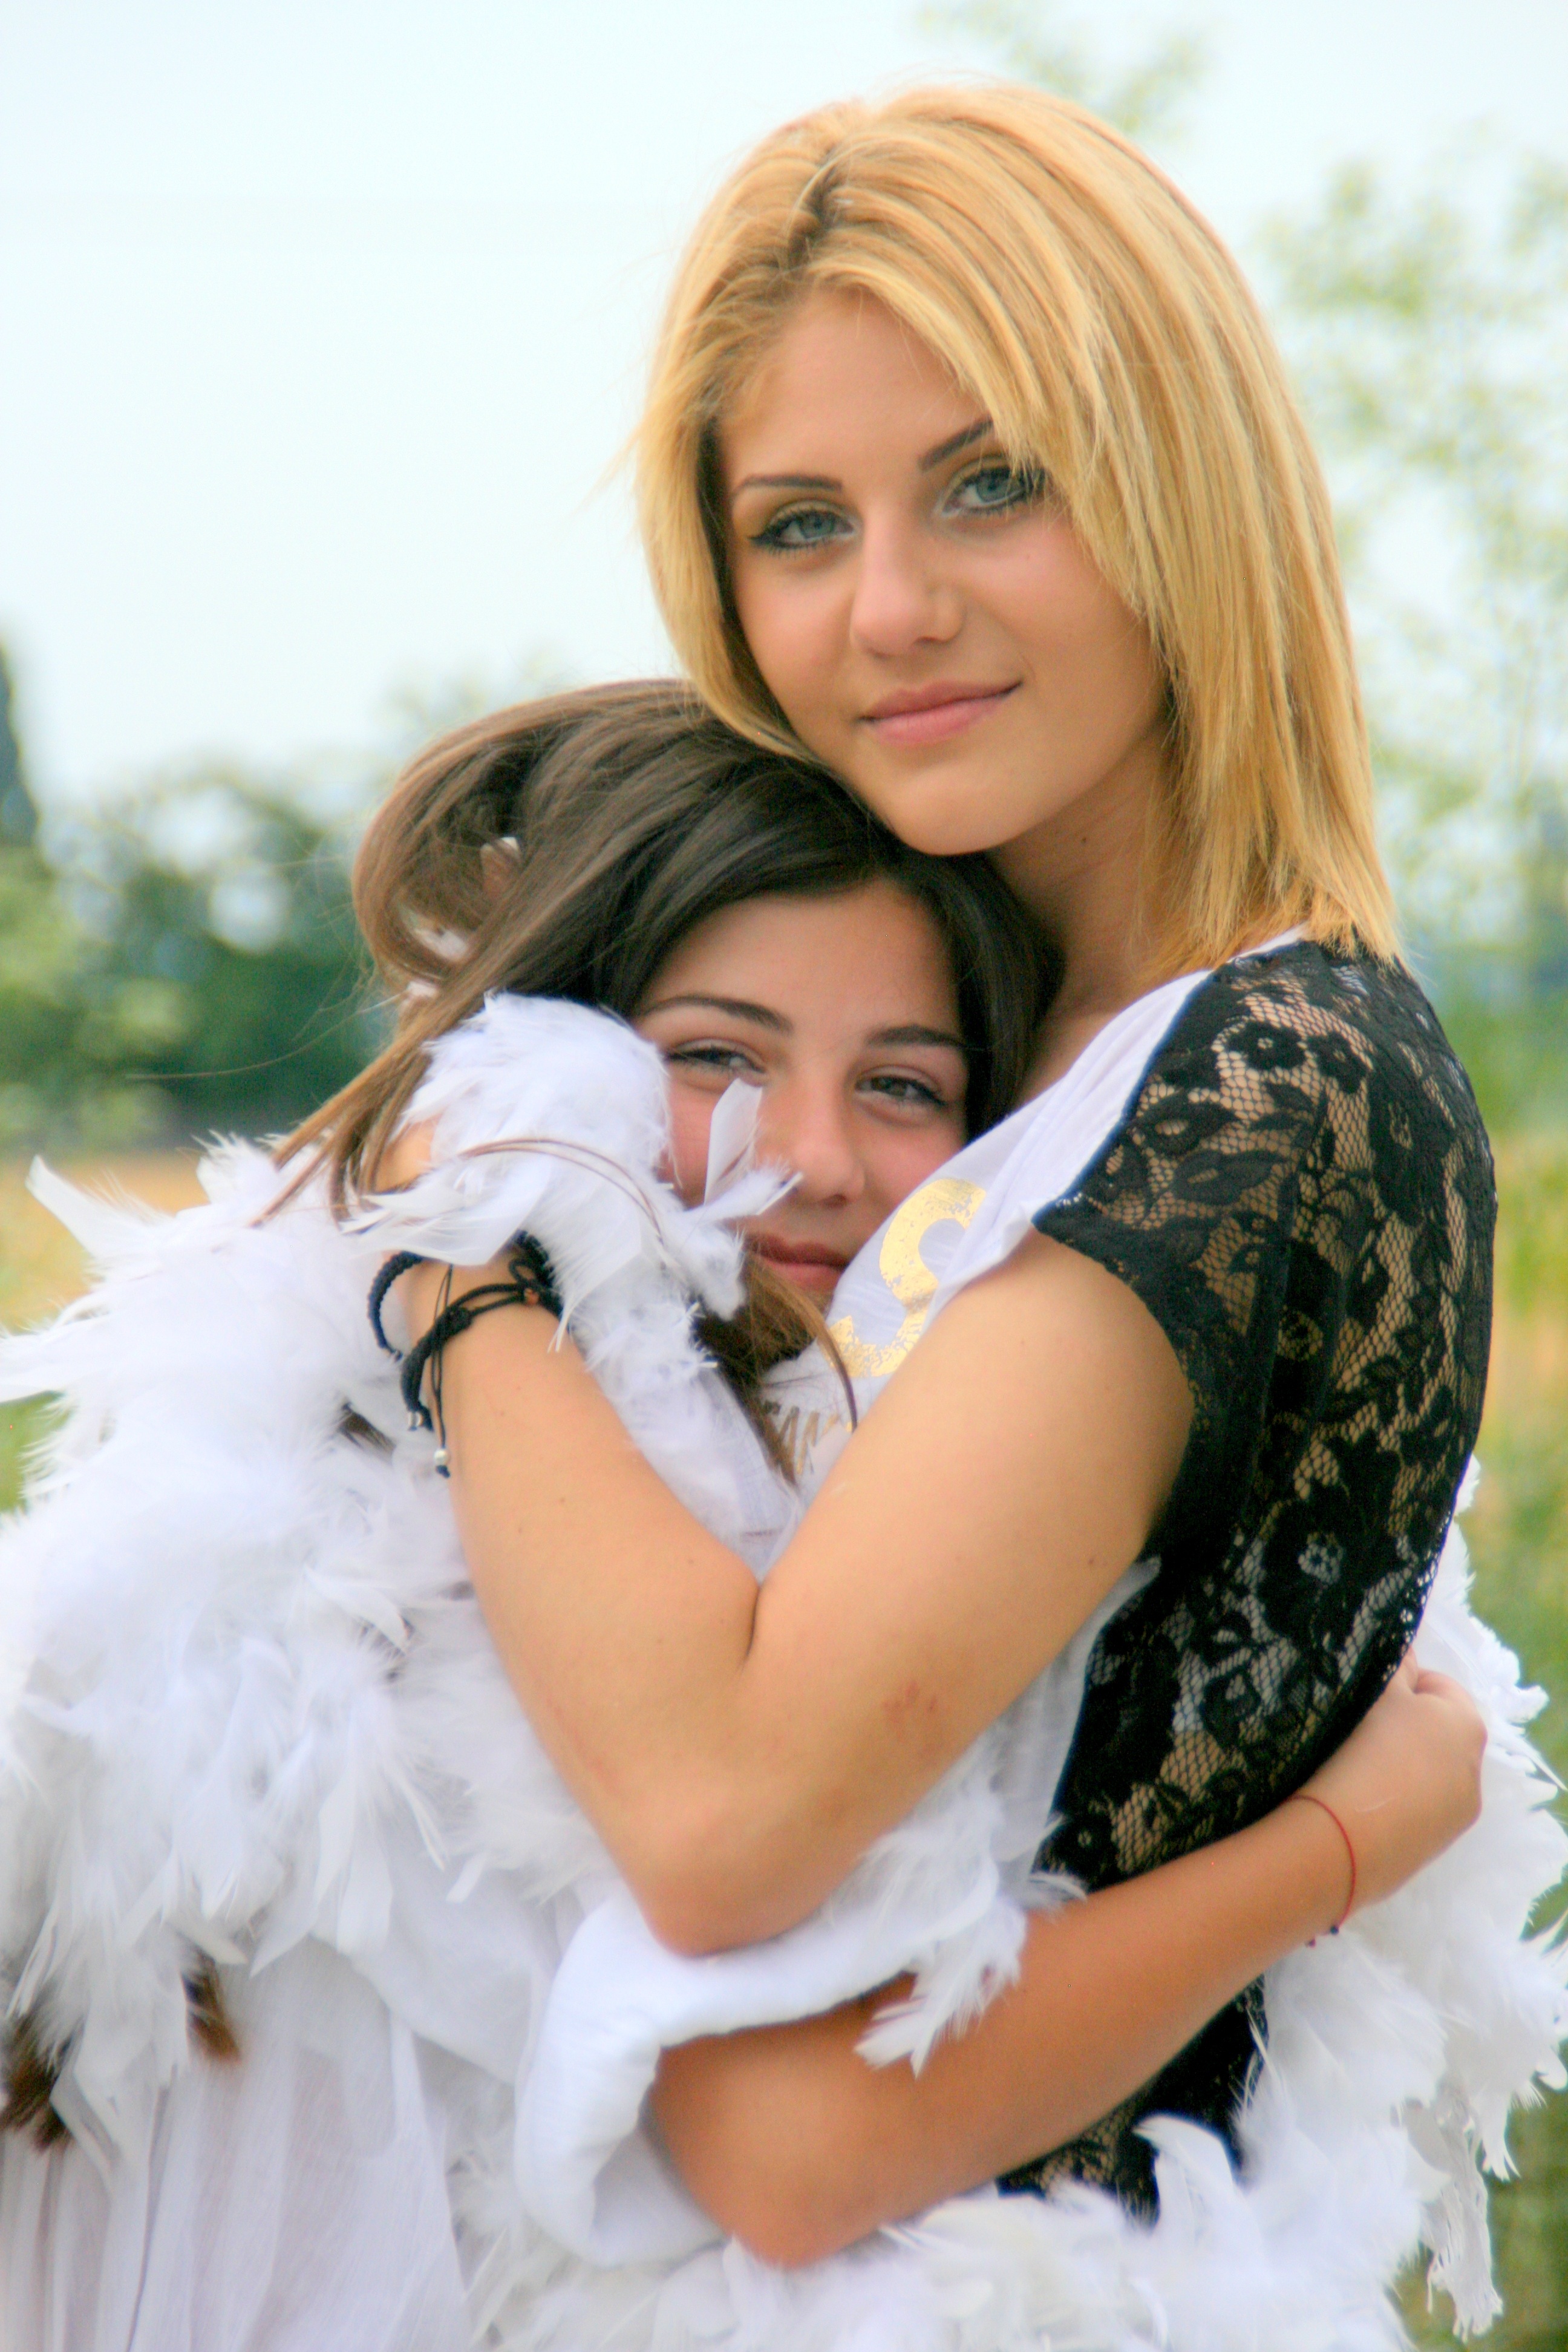
person, woman, love, portrait, model, romance, bride, smile, hug, long hair, angel, happiness, sisters, interaction, photo shoot, portrait photography